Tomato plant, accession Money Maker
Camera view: tilt-top (135 deg); turntable rotation: 150 degrees
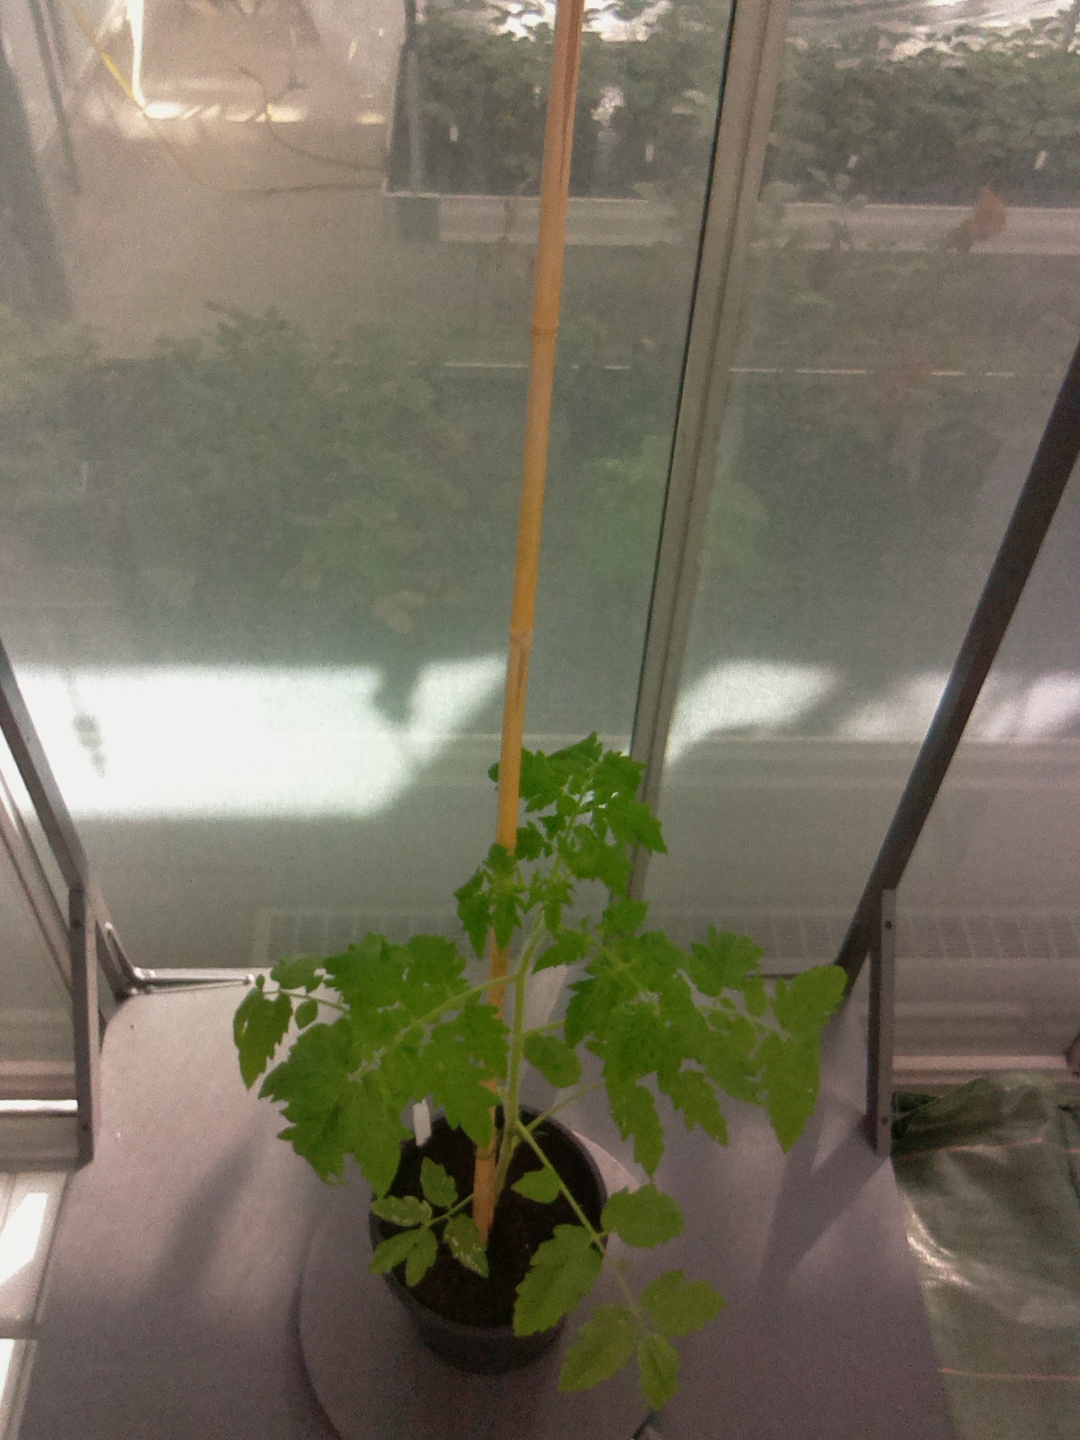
BBCH growth stage 14: 8 of true leaves visible